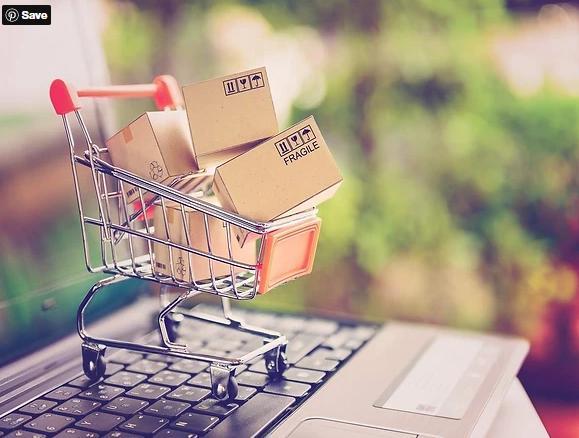
ở trên bàn phím máy tính có sự xuất hiện của một cái mô hình xe đẩy